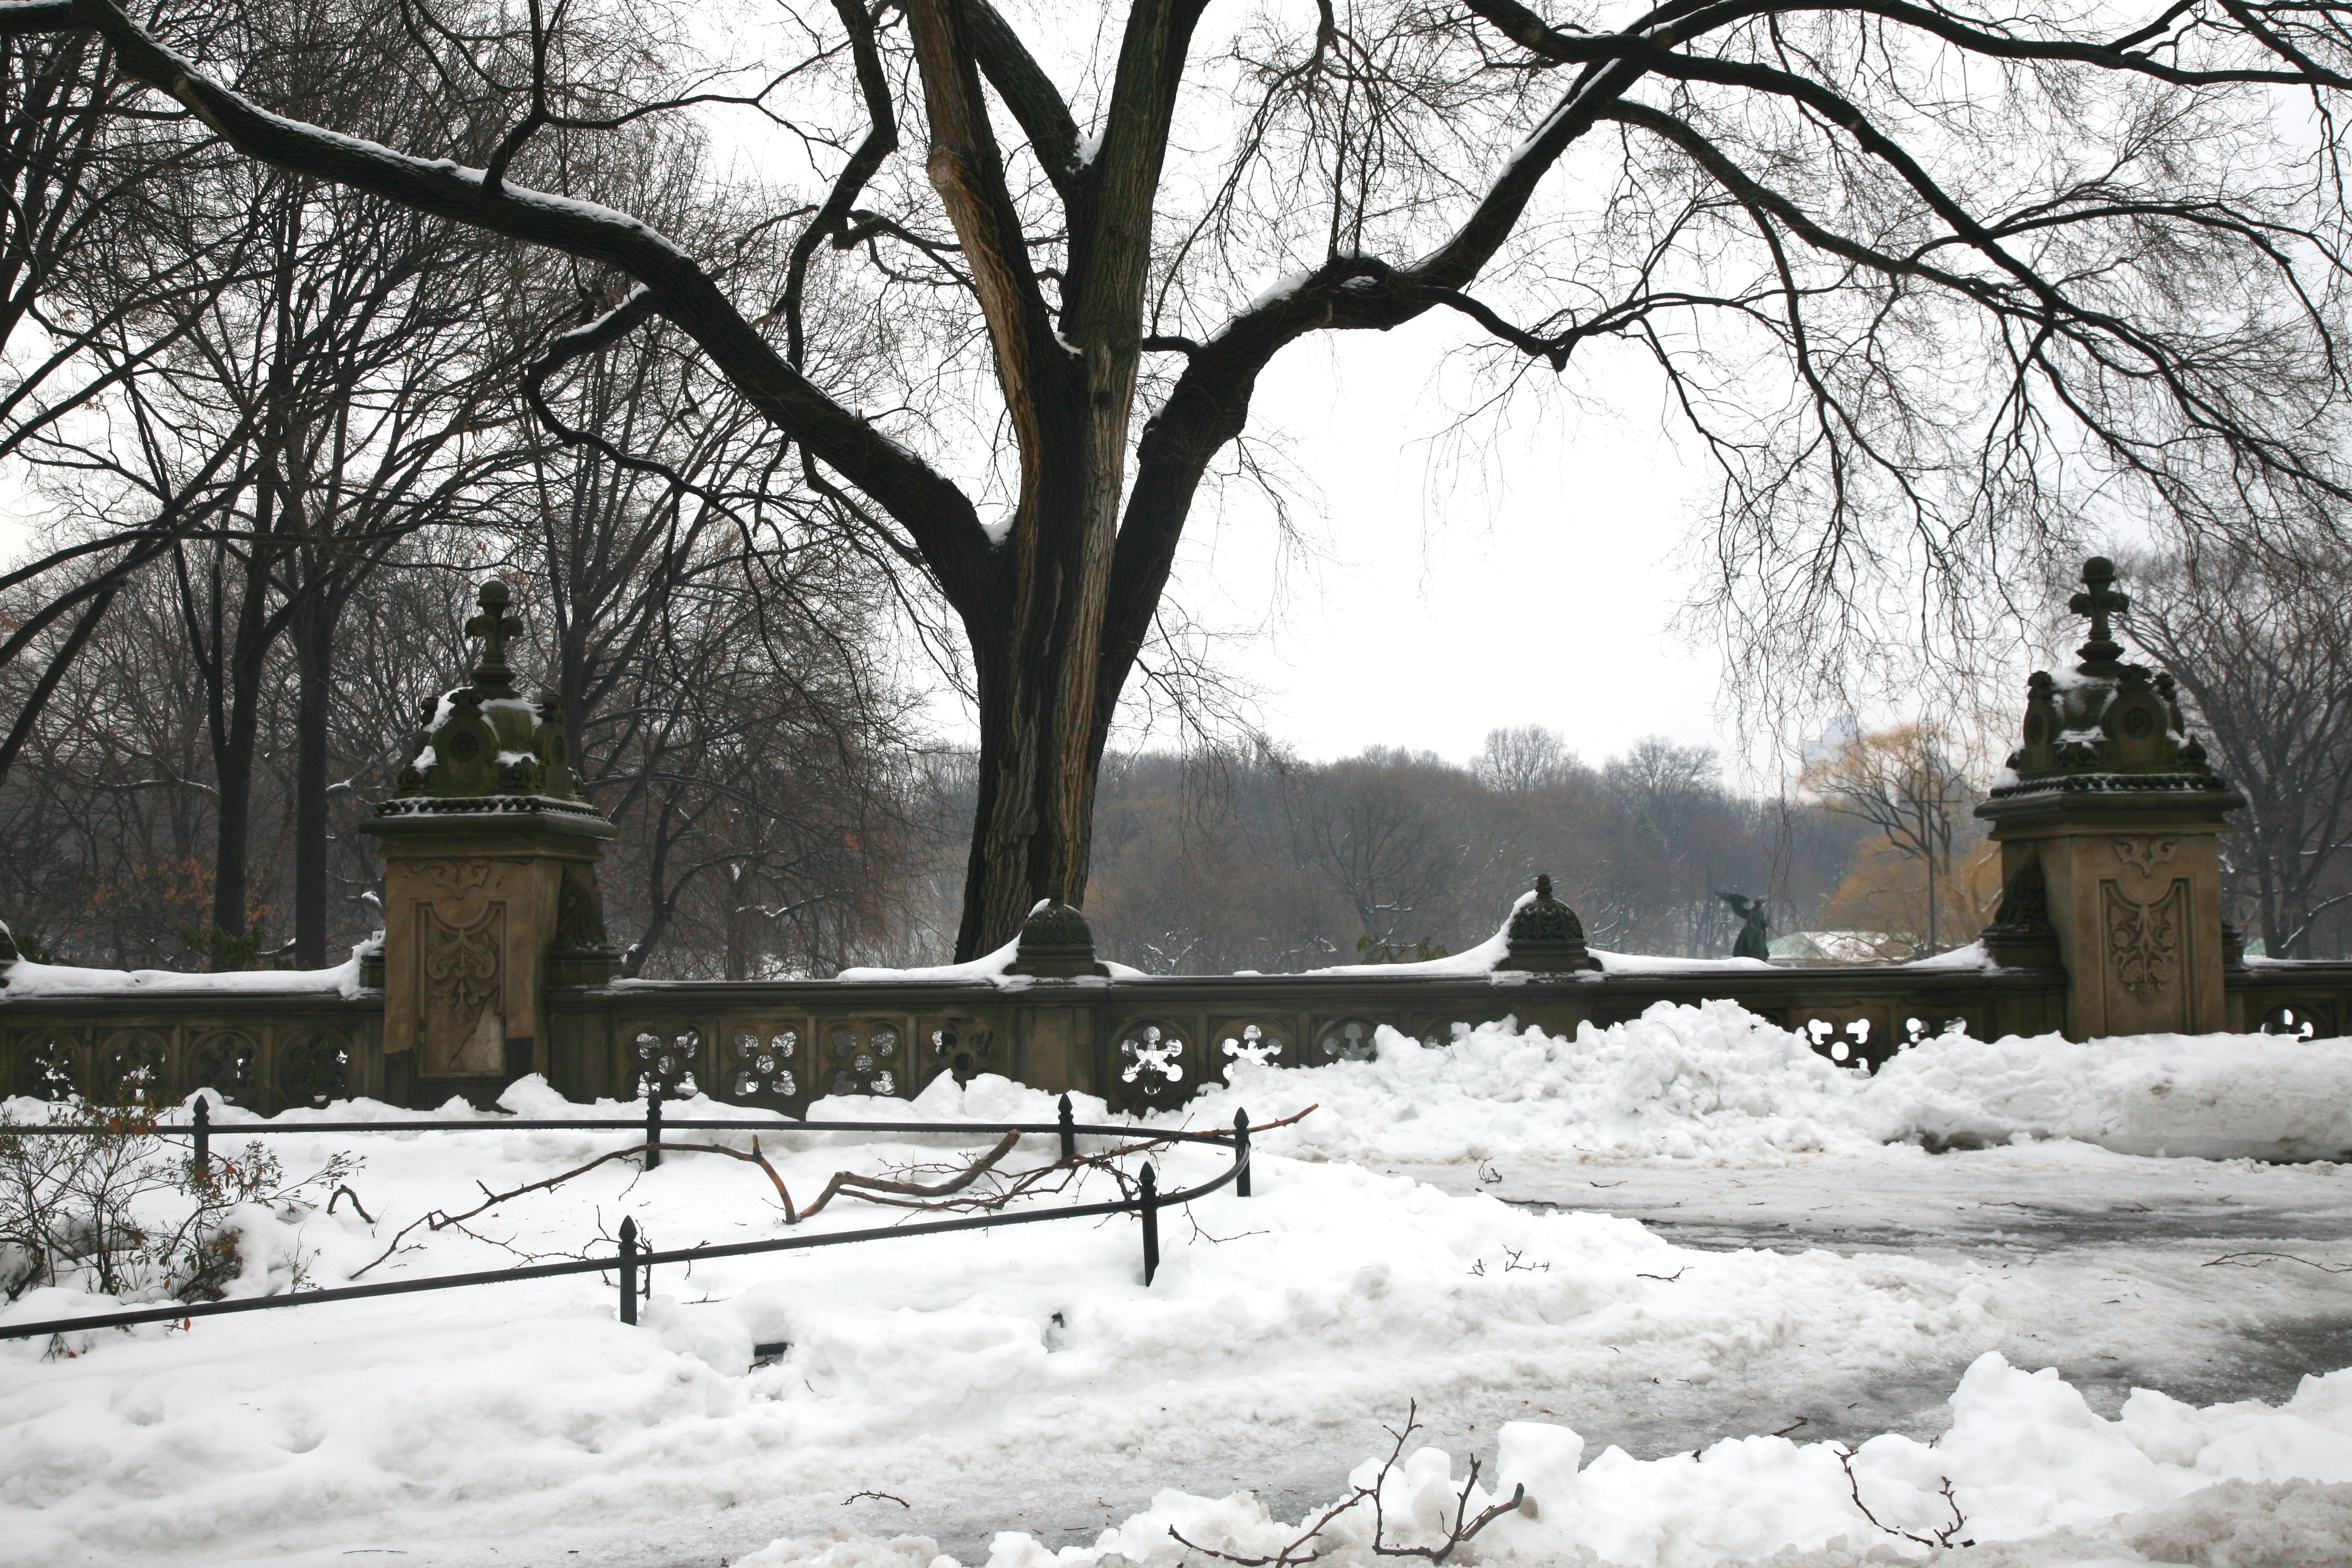
tree, branch, snow, winter, ice, nyc, park, weather, season, hiver, neige, newyork, newyorkcity, ny, centralpark, 5d, blizzard, canon5d, freezing